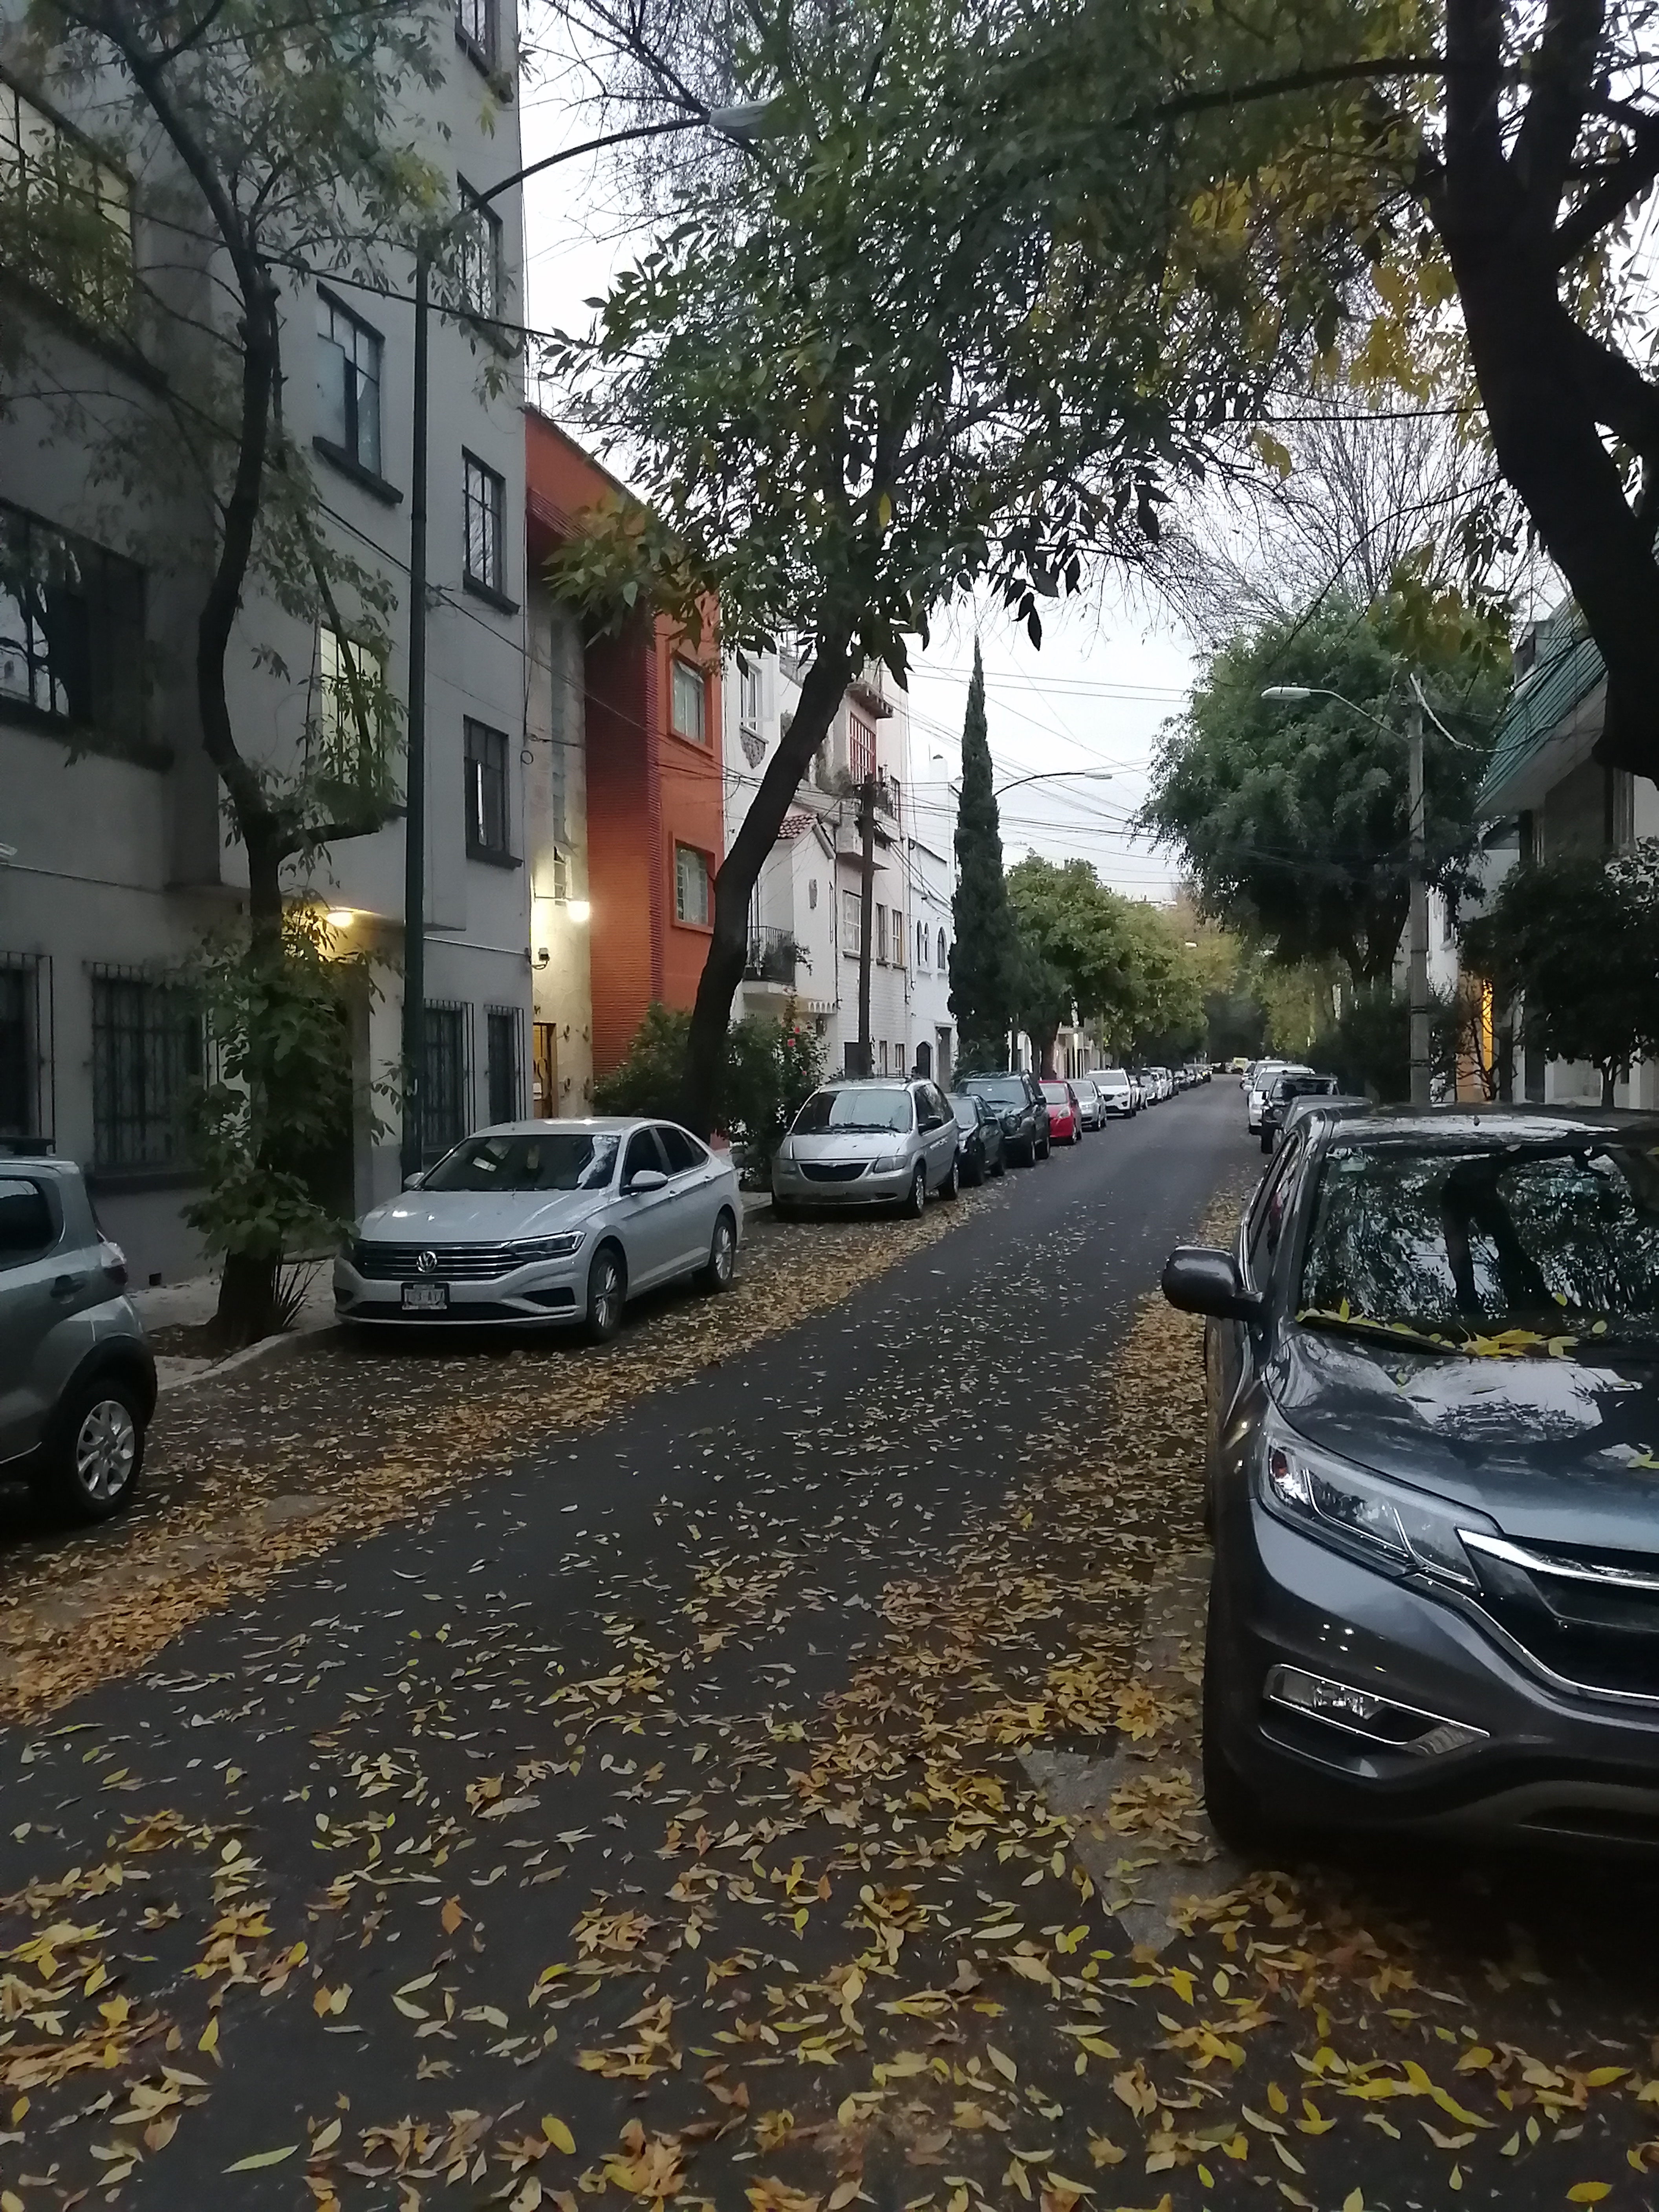
natural, wheel, tire, car, land vehicle, vehicle, automotive lighting, motor vehicle, building, window, infrastructure, asphalt, tree, automotive tire, road surface, plant, sky, parking, automotive exterior, grille, house, sidewalk, automotive design, city, road, Tints and shades, personal luxury car, human settlement, flooring, family car, landscape, street, lane, mid size car, luxury vehicle, cobblestone, mixed use, full size car, rim, headlamp, parking lot, bumper, downtown, compact car, automotive wheel system, sport utility vehicle, metal, traffic, suburb, pedestrian, compact mpv, city car, hatchback, minivan, compact sport utility vehicle, tourism, transport, executive car